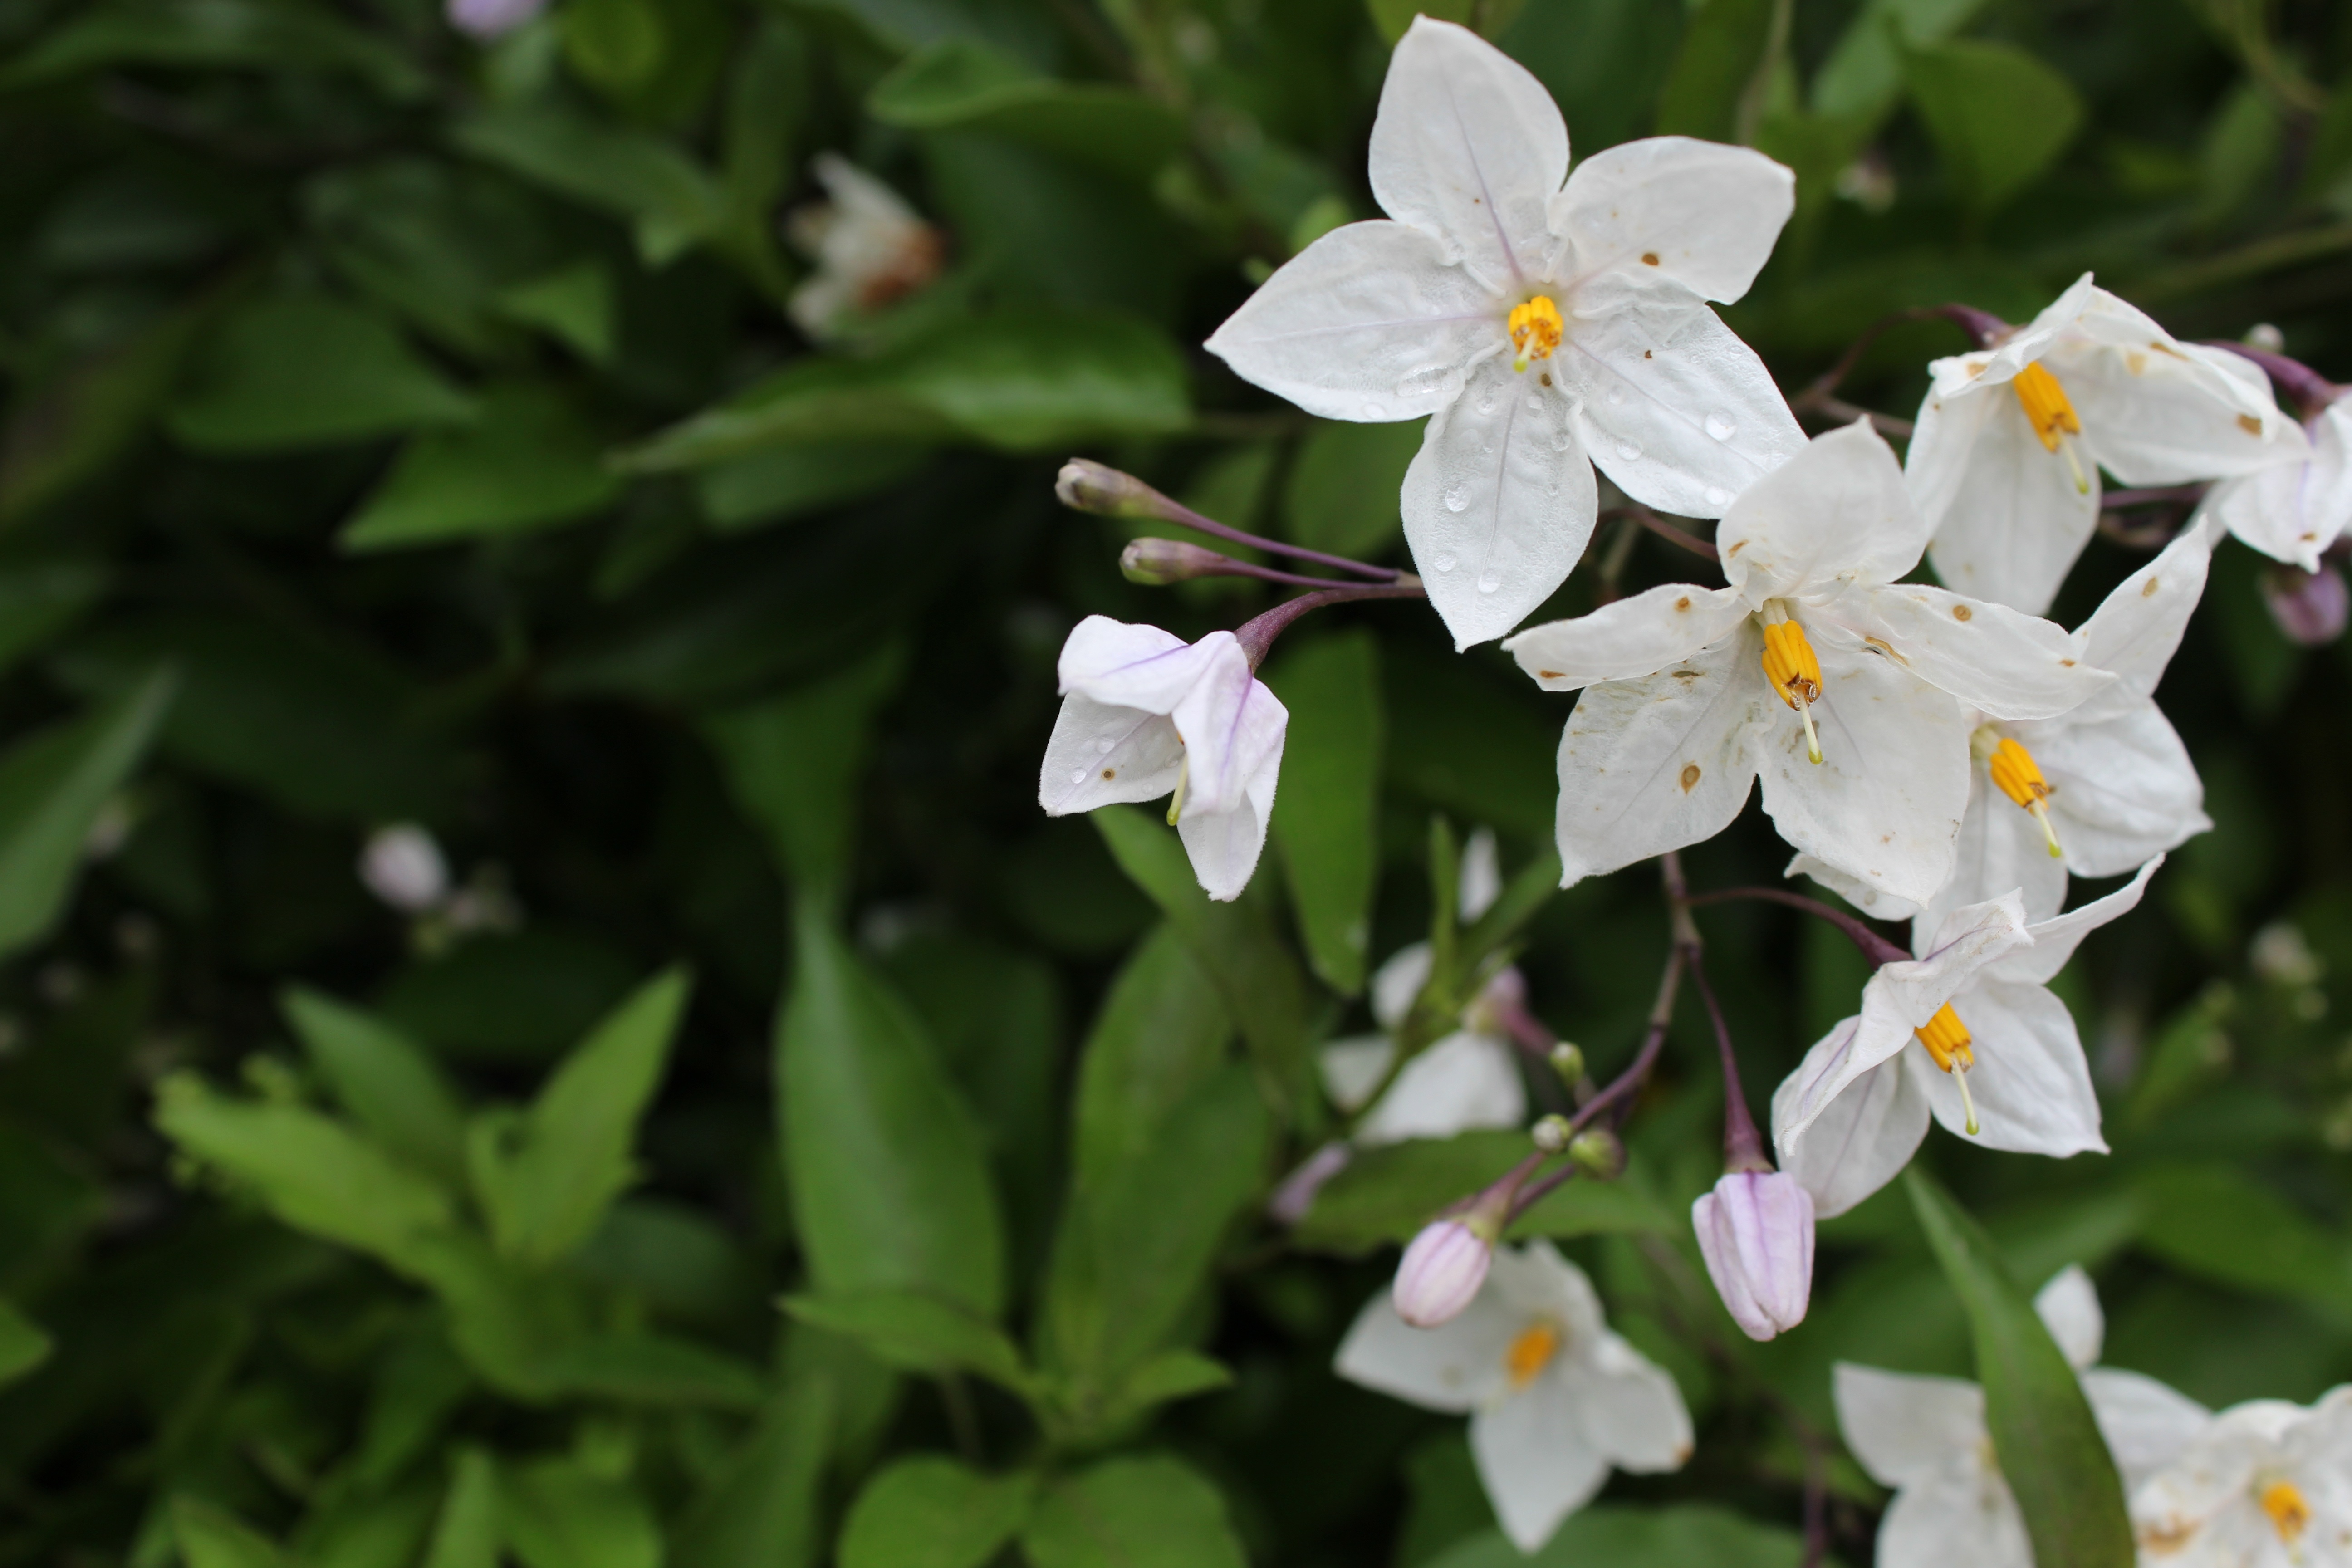
landscape, nature, blossom, light, plant, white, field, flower, wild, spring, green, botany, agriculture, garden, flora, plants, wildflower, flowers, wild flowers, colors, shrub, crops, diversity, beauty, macro photography, white flowers, jasmine, flowering plant, plant wildlife, wild flora, wild field, land plant, dayflower family, flowery field, culvitos